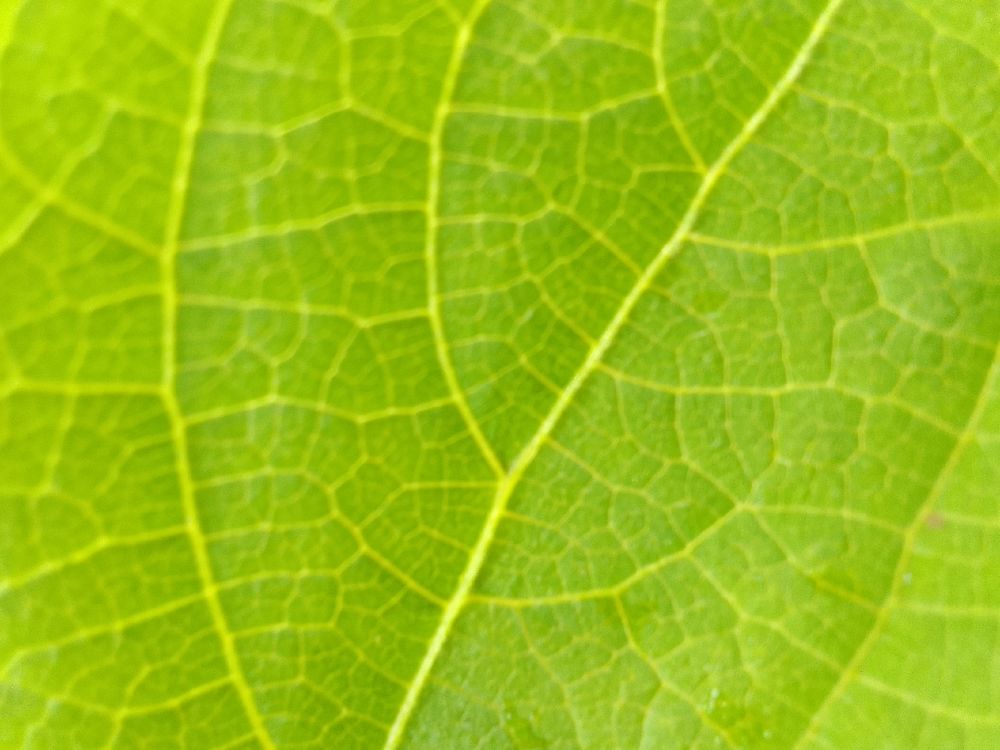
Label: healthy